Middle of the market

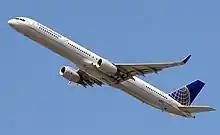
One in 20 Boeing 757s is the -300 stretch

In 2011, Boeing was conceptualising a New Light Twin (NLT), a twin-aisle smaller than the 767 with a seven-abreast (2-3-2) economy seating and small LD3-45W containers, as it can be seen in the illustrating picture.